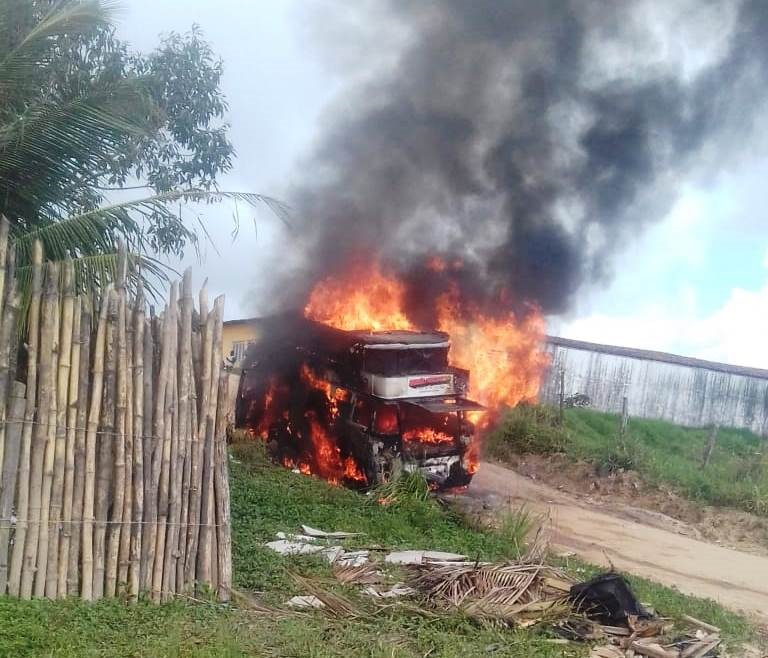
Fire: yes
Smoke: yes